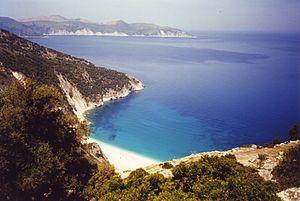
La Baie de Myrtos, communaute de Pylaros, sur la côte Ouest de Céphalonie